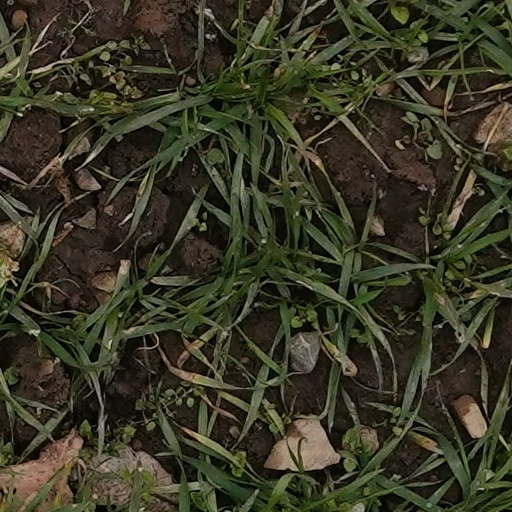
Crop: wheat